Ningyo

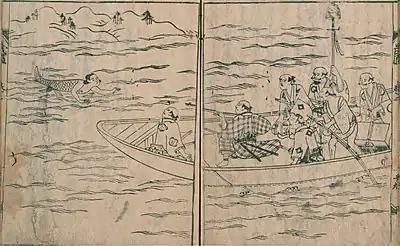
A ningyo shot at by Kinnai

The "ningyo" according to Saikaku's reckoning was first washed ashore during Emperor Go-Fukakusa's first era year (1247), and he claims it was remembered as having "a scarlet cockscomb on its head, and a face of a beautiful woman. Four limbs like they were wrought out of jewels, golden-gleaming scales, the flesh most fragrant, and serene voice like the skylark-whistle" according to Ihara Saikaku's ("Exemplary Tales of the Way of the Warrior", 1674), which features a "ningyo" as noted above.